Death Cab for Cutie

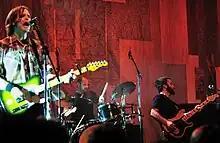
Death Cab for Cutie performing in 2008

Walla claimed on October 18, 2007, that a new album was "in full swing" and that they had six songs completed. He went on to call the new music "weird," "spectacular," and "creepy," saying that it contained "lots of blood." He noted that the album had a "Can jam" that lasted 10 minutes, which Walla said that he would have never imagined doing in 1998. In a "Billboard" piece in January 2008, the band promised the album to be a "curve ball" and said that although it would have slower songs, there would be some surprises. Walla said, "I'm really excited about it. It's really got some teeth. The landscape of the thing is way, way more lunar than the urban meadow sort of thing that has been happening for the last couple of records." Walla added that the album was "louder and more dissonant and ... abrasive." They claimed that they were influenced by "synth-punk band Brainiac."